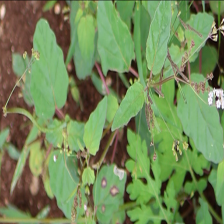
Weed species: Punarnava _(Boerhaavia diffusa)